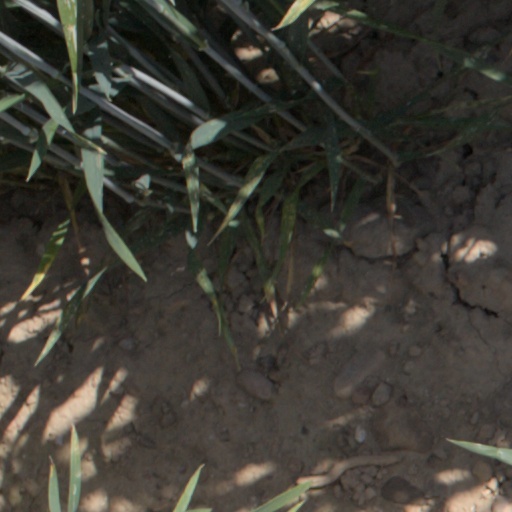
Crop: wheat